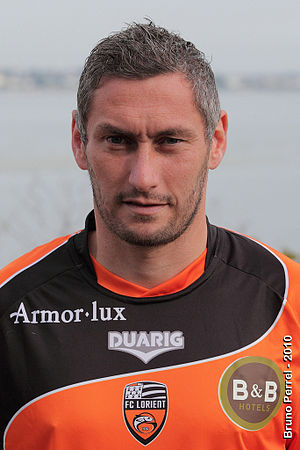
Olivier Monterrubio
Olivier Monterrubio er en fransk tidligere fodboldspiller.